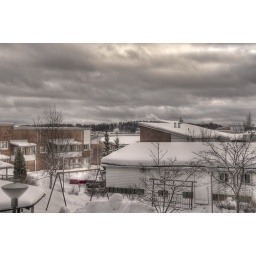
Some heavy clouds in the sky in our neighbourhood.